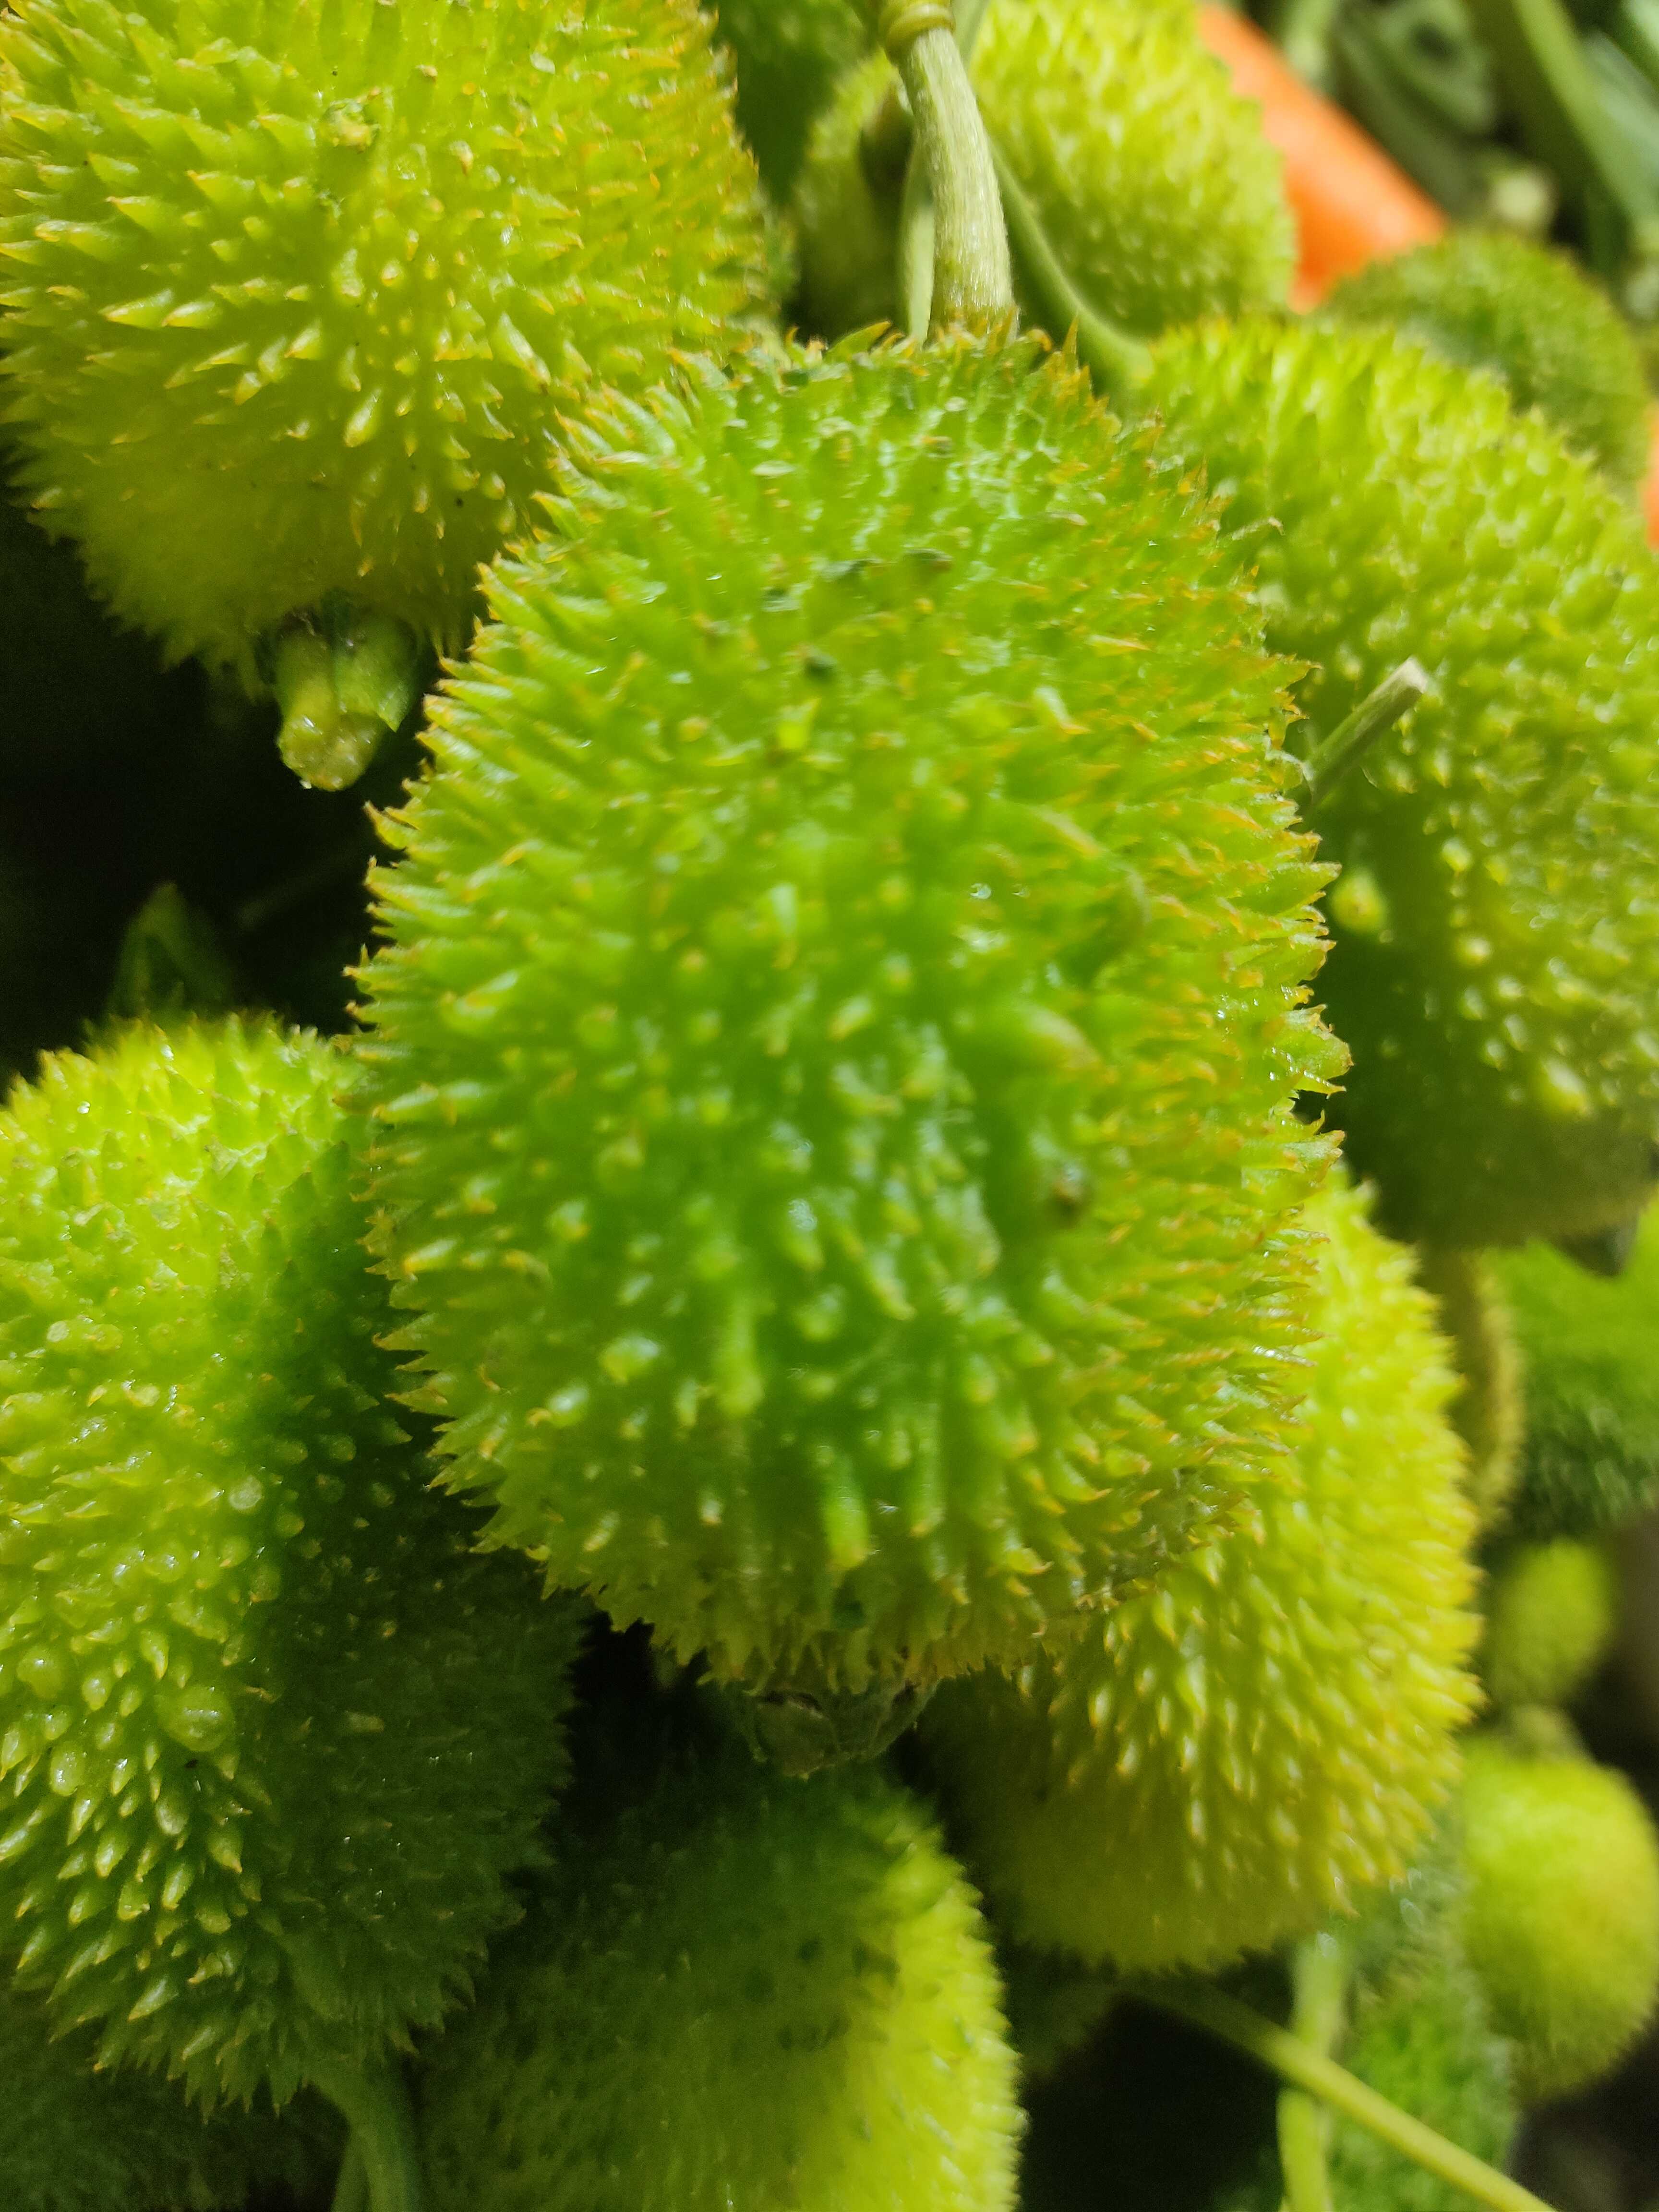
Label: Momordica dioica